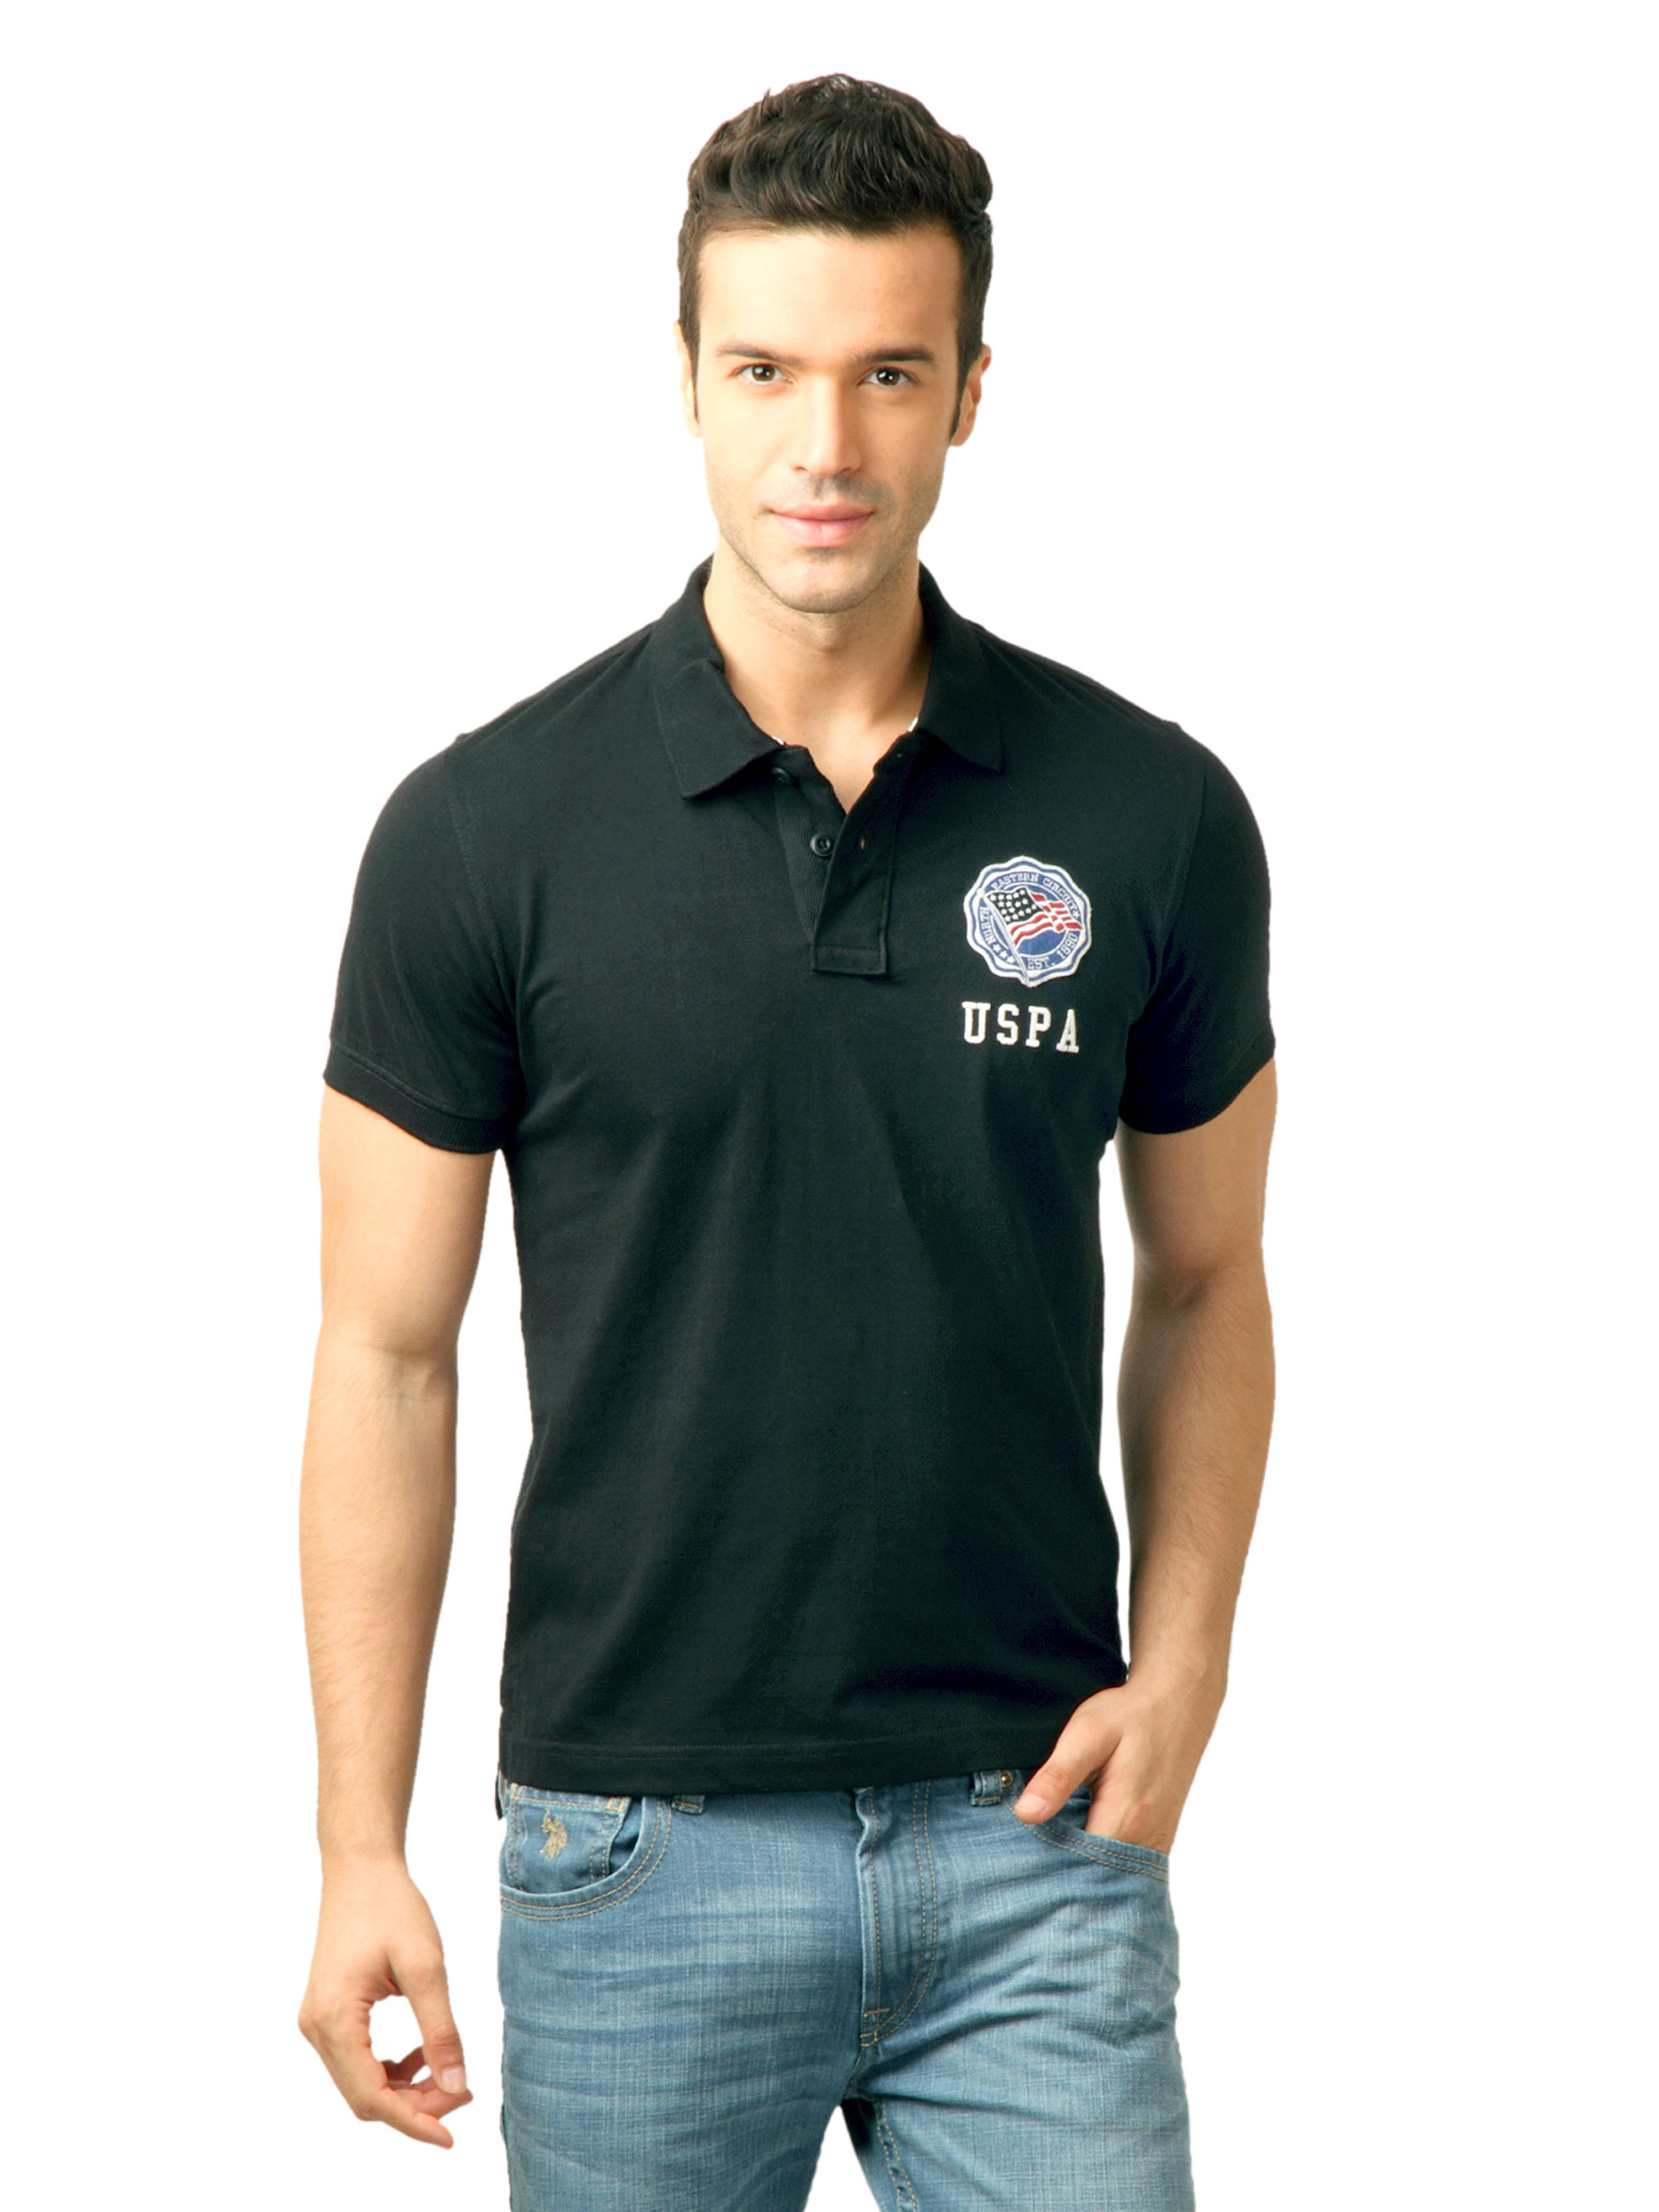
U.S. Polo Assn. Men Solid Black  Polo Tshirt
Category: Apparel / Topwear / Tshirts
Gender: Men
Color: Black
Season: Fall 2011
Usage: Casual